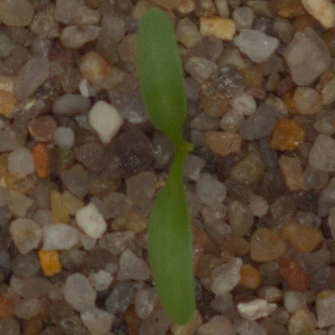
Label: sugar_beet